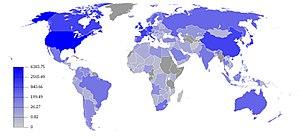
Stock d'IDE sortant à fin 2016 (en milliards de dollars)
Les investissements directs à l'étranger, ou investissements directs étrangers, également appelés investissements directs internationaux par l'OCDE, sont les mouvements internationaux de capitaux réalisés pour créer, développer ou maintenir une filiale à l’étranger ou pour exercer le contrôle ou une influence significative sur la gestion d'une entreprise étrangère.